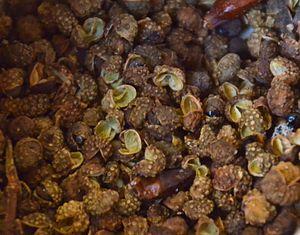
Poivre vert du Sichuan vendu dans le Xian de Wenchuan, dans la province du Sichuan
La cuisine qiang est une cuisine qui peut varier selon les régions dans lesquelles les Qiang sont répartis. Ceux-ci se rencontrent majoritairement dans le xian de Wenchuan et le xian de Mao, tous deux dans la préfecture autonome tibétaine et qiang d'Aba, dans la province du Sichuan et minoritairement dans la province du Guizhou ; leur cuisine diffère donc en fonction des plantes et des animaux de la région concernée.